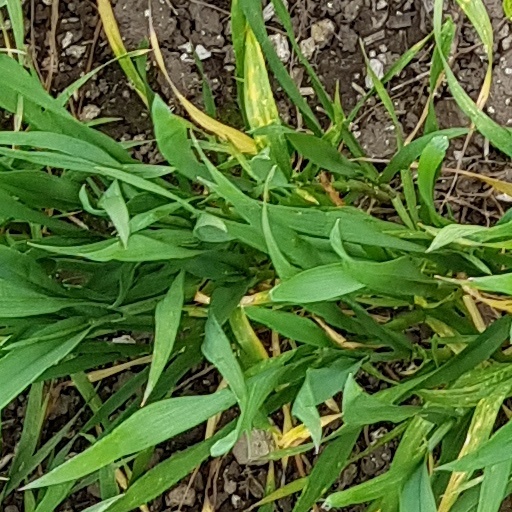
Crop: wheat